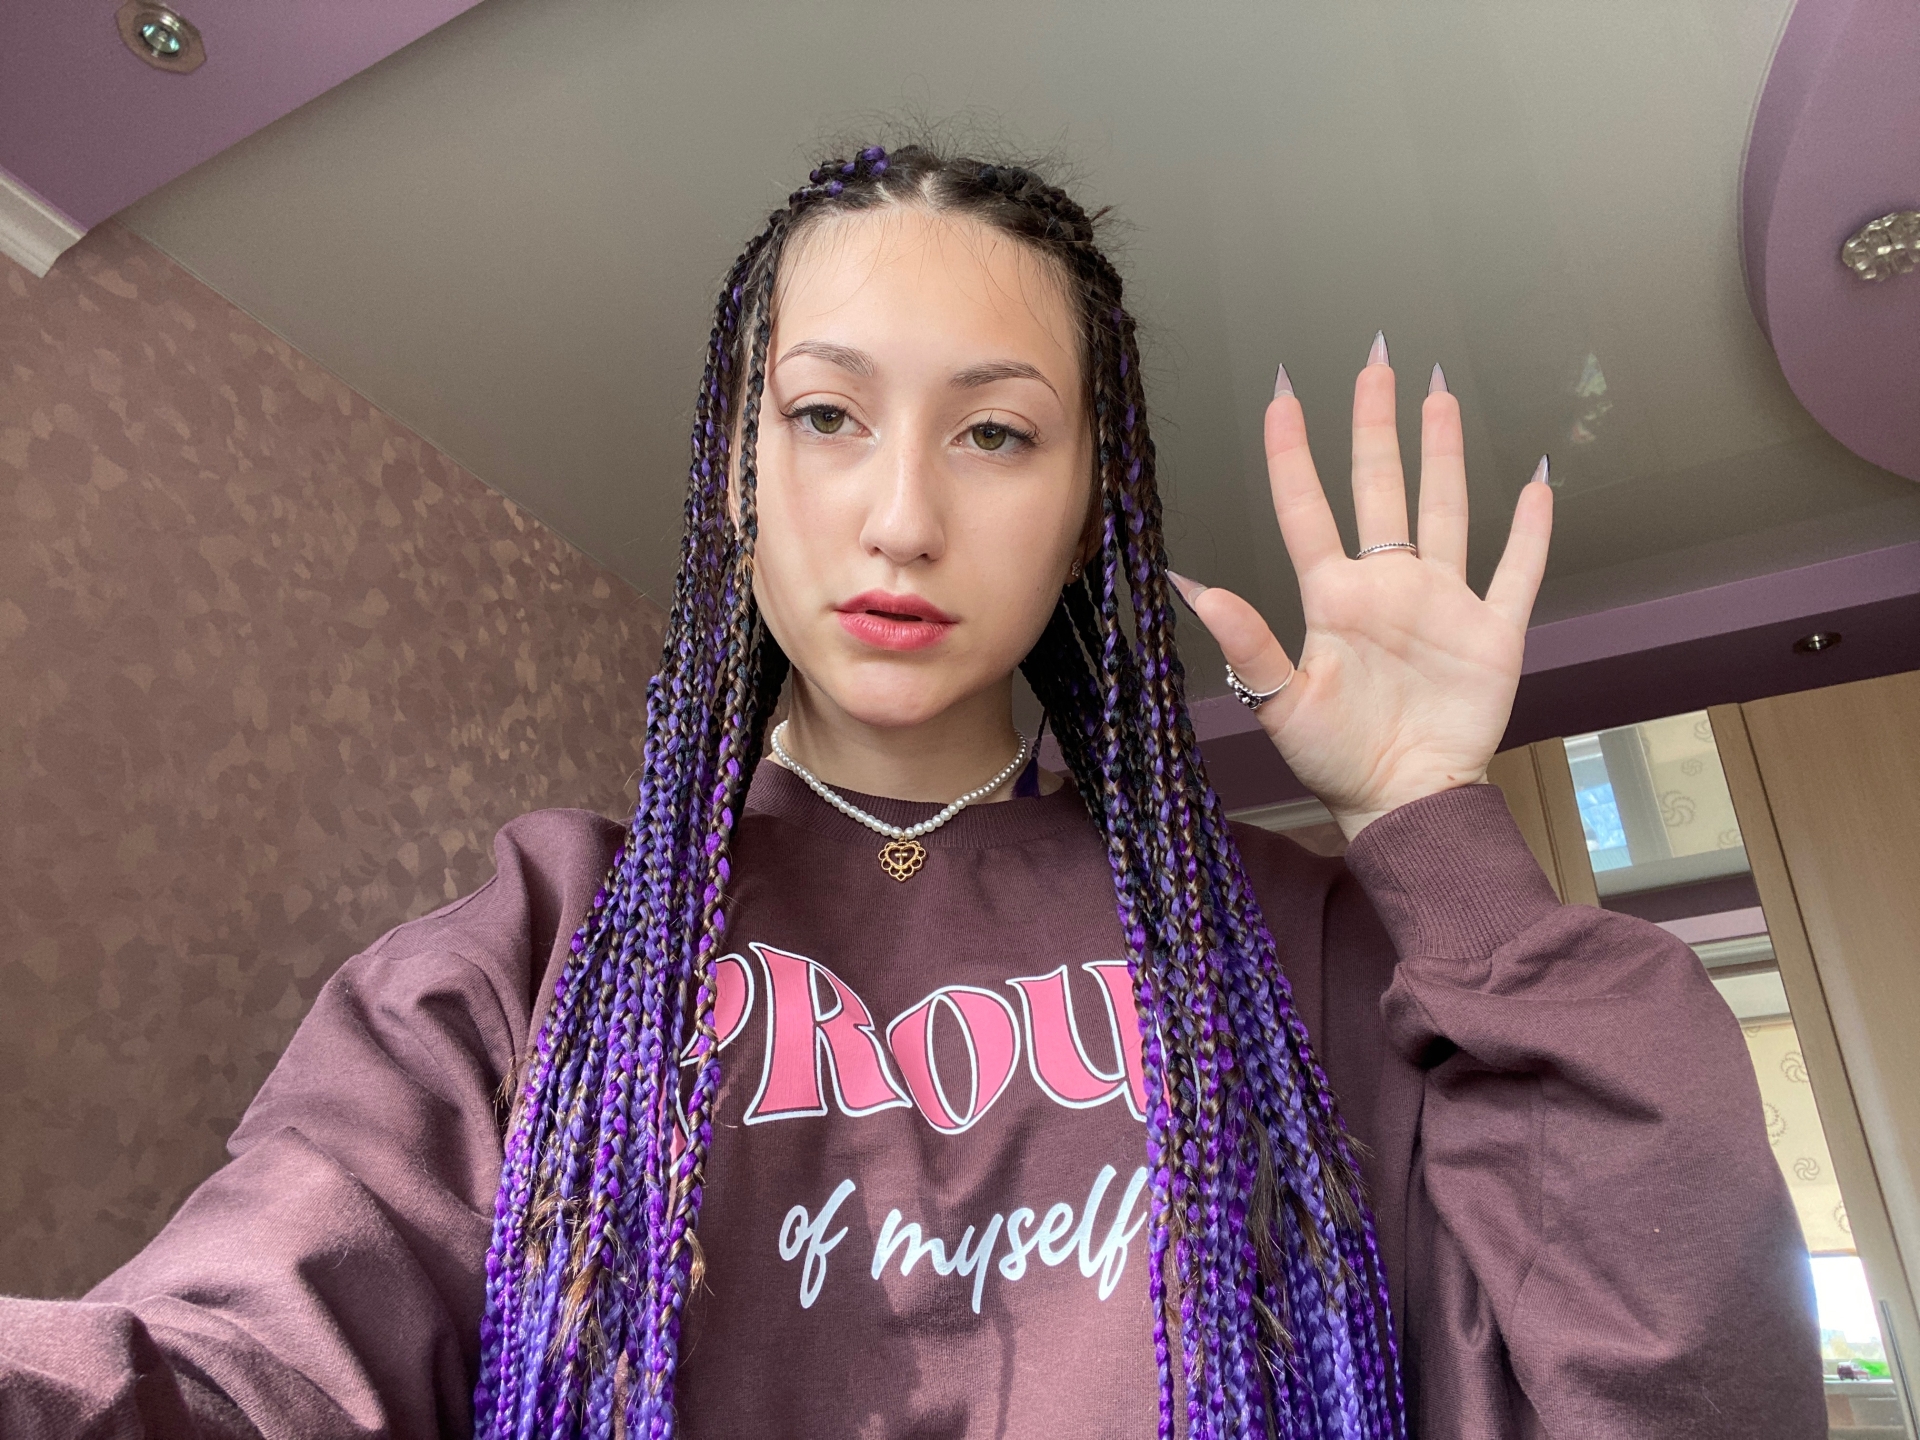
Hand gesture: palm